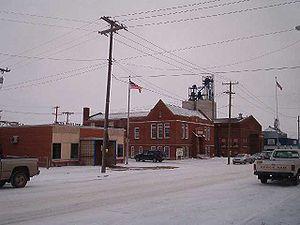
La ville d’Enderlin est située dans les comtés de Cass et Ransom, dans l’État du Dakota du Nord, aux États-Unis. Sa population s’élevait à 886 habitants lors du recensement de 2010, estimée à 868 habitants en 2016.